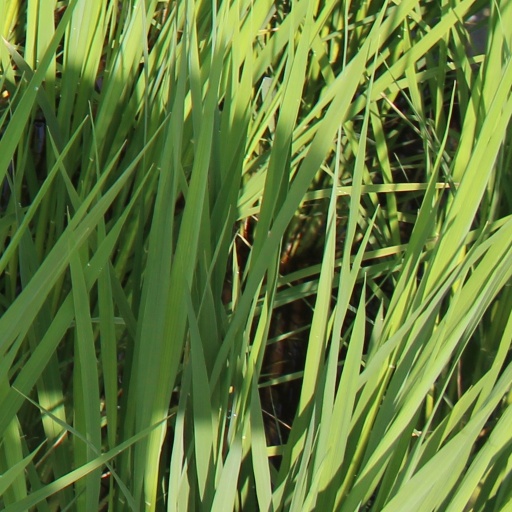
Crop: rice